Rockhampton Museum of Art

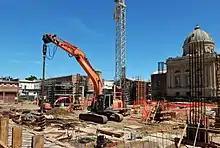
Construction of the Rockhampton Museum of Art, 2020

Construction was completed in late 2021. After the demolition of two additional buildings at 115 and 119 East Street, a pedestrian walkway was established between East Street and Quay Lane to enable access to the museum from CBD businesses located in East Street. It was hoped the façade of the East Street buildings could be retained but structural damage deemed it necessary for them to be completely demolished.